Ajanta Caves

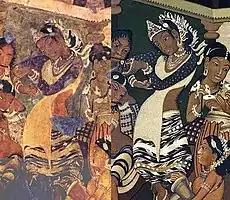
Dancing girl in Ajanta fresco; a 2012 photograph (left) and Robert Gill's 19th-century copy

The cave has a squarish plan, houses a colossal image of the Buddha in preaching pose flanked by bodhisattvas and celestial nymphs hovering above. It consists, of a verandah, a hypostylar hall, sanctum with an antechamber and a series of unfinished cells. This monastery is the largest among the Ajanta caves and it measures nearly (35 m × 28 m). The door frame is exquisitely sculpted flanking to the right is carved Bodhisattva as reliever of Eight Great Perils. The rear wall of the veranda contains the panel of litany of Avalokiteśvara. The cave's ceiling collapse likely affected its overall plan, caused it being left incomplete. Only the Buddha's statue and the major sculptures were completed, and except for what the sponsor considered most important elements all other elements inside the cave were never painted.